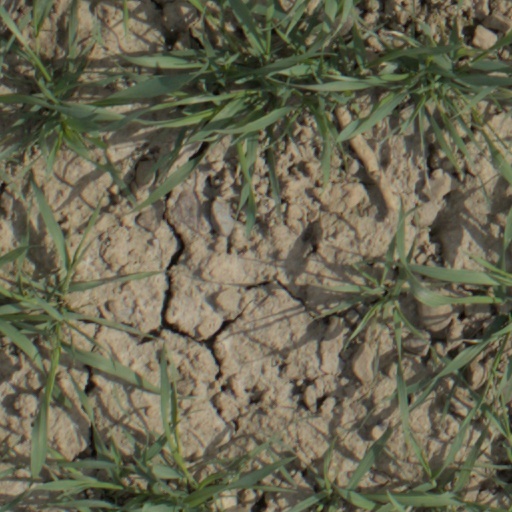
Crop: wheat